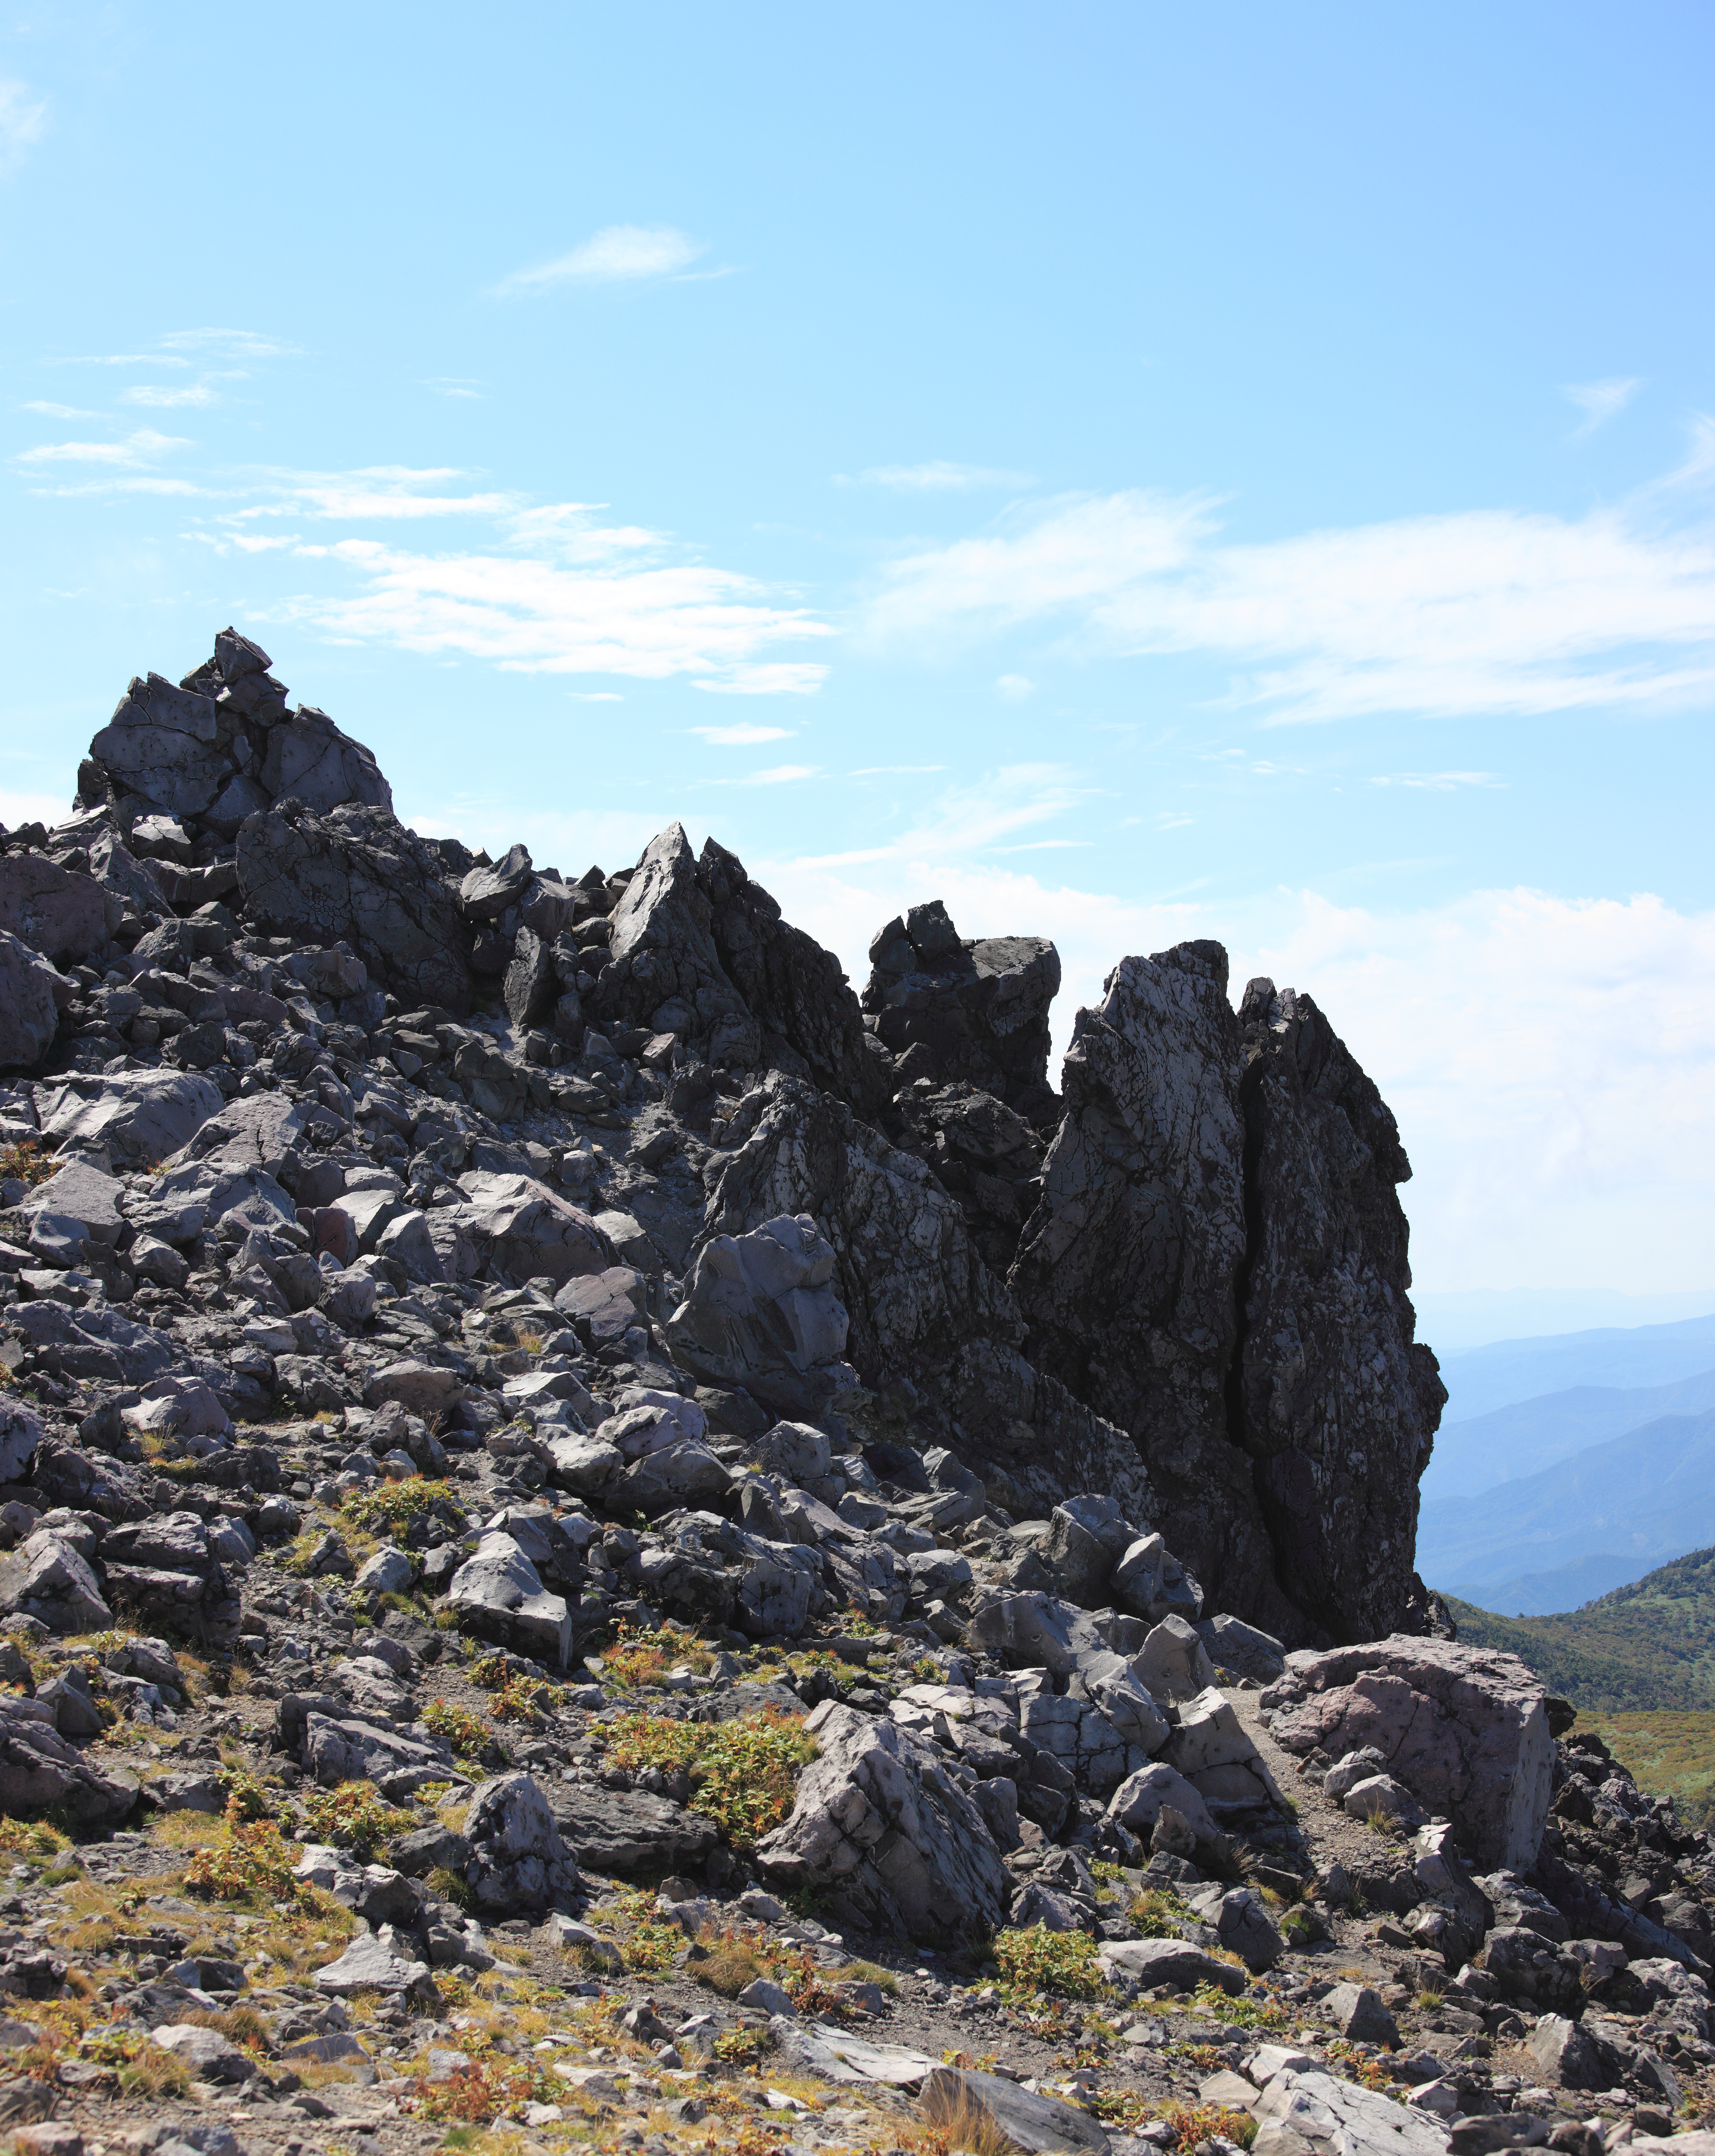
landscape, sea, rock, wilderness, walking, mountain, adventure, mountain range, panorama, formation, cliff, high, terrain, material, ridge, summit, geology, plateau, tochigi, photomerge, 5d, hires, markii, pano, hi, res, resolution, stitch, nasu, chausudake, landform, geographical feature, mountainous landforms